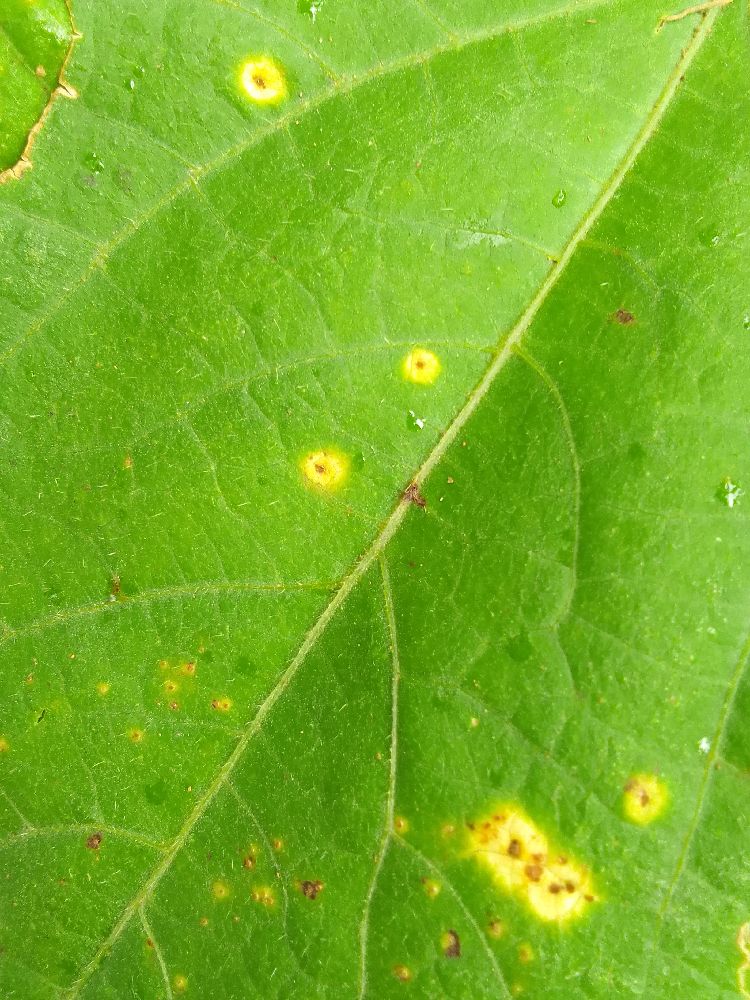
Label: rust